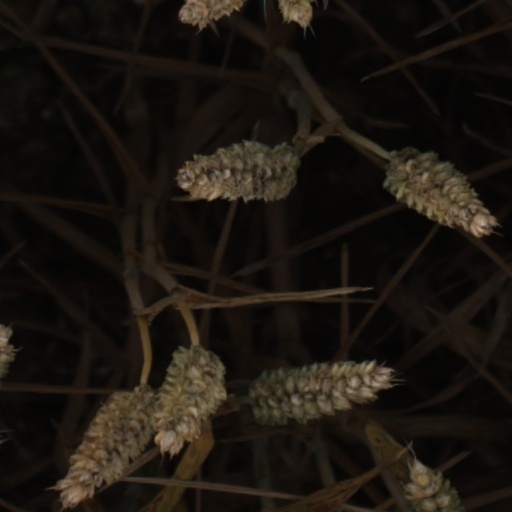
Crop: wheat